Chernihiv Stadium

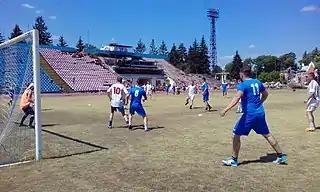
Match Desna-Albion during a charity tournament Matsuta Open at the Gagarin stadium destroyed by Russian forces. Chernihiv, June 11, 2022

On 6 March 2022, during the Siege of Chernihiv during the 2022 Russian invasion of Ukraine the stadium started to be damaged in the part of the stands near the Ultras Desna supporters' curve on the top. On or about 10–11 March 2022 the stadium was heavily damaged, possibly due to the point of destruction, by Russian forces. After the shelling, the arena turned into ruins, but a lot of equipment remained inside, but looters robbed the Desna home arena, which had been bombed by Russian occupiers the day before. The looters took advantage of the situation by snatching TVs, rehabilitation devices and other things, the Bombardier YouTube channel reported. The video also shows the office of Desna head coach Oleksandr Ryabokon - a funnel 3–4 meters deep can be seen from the window. On 13 April The Chernihiv City Council reported that hundreds of city residents, along with SES employees and SES employees began to tidy up the stadium, the process was managed by rescuers from the Main Directorate of the State Emergency Service of Ukraine in Chernihiv Oblast. Employees of the sports complex and FC Desna, fans and concerned residents of the city help them in this. On 14 April 2022, The Minister of Culture and Information Policy of Ukraine Oleksandr Tkachenko held talks with the Minister of State for Culture and Mass Media of the Office of the Federal Chancellor Claudia Roth. As a result of the conversation, it became known that Germany and Borussia Dortmund are ready to help rebuild the stadium in Chernihiv destroyed by the Russian occupation forces. On 16 April 2022, a football match took place at the Gagarin Stadium in Chernihiv, the first match, under the personal supervision of the stadium director, took place on the cleaned field of the Gagarin Stadium. The Sonechko team won 2–0. Later the head of the Chernihiv regional military administration Vyacheslav Chaus announced, that a 500-kilogram air bomb was found at the Gagarin Stadium, where the Chernihiv Olympic Training and Sports Center was destroyed by the occupiers in Chernihiv. As specified in the Main Directorate of the State Emergency Service in the region, previously, the ammunition was found under the rubble, although several times before the stadium was held and even children played football. Pyrotechnicians will take the ammunition out of the city in a special car and neutralize it there. The main stadium of Chernihiv, which was bombed by the Russian military, will be renamed. One suggestion is to name it after a deceased defender of the city and a fan of "Desna". Discussions are under way to rename the Gagarin Stadium and Smirnov Lane (in the Kota district of Chernihiv) in honor of Andriy "Sheriff" Kozachenko, a Desna fan who died in February this year defending the city from the Russian forces. The club supports such a renaming.